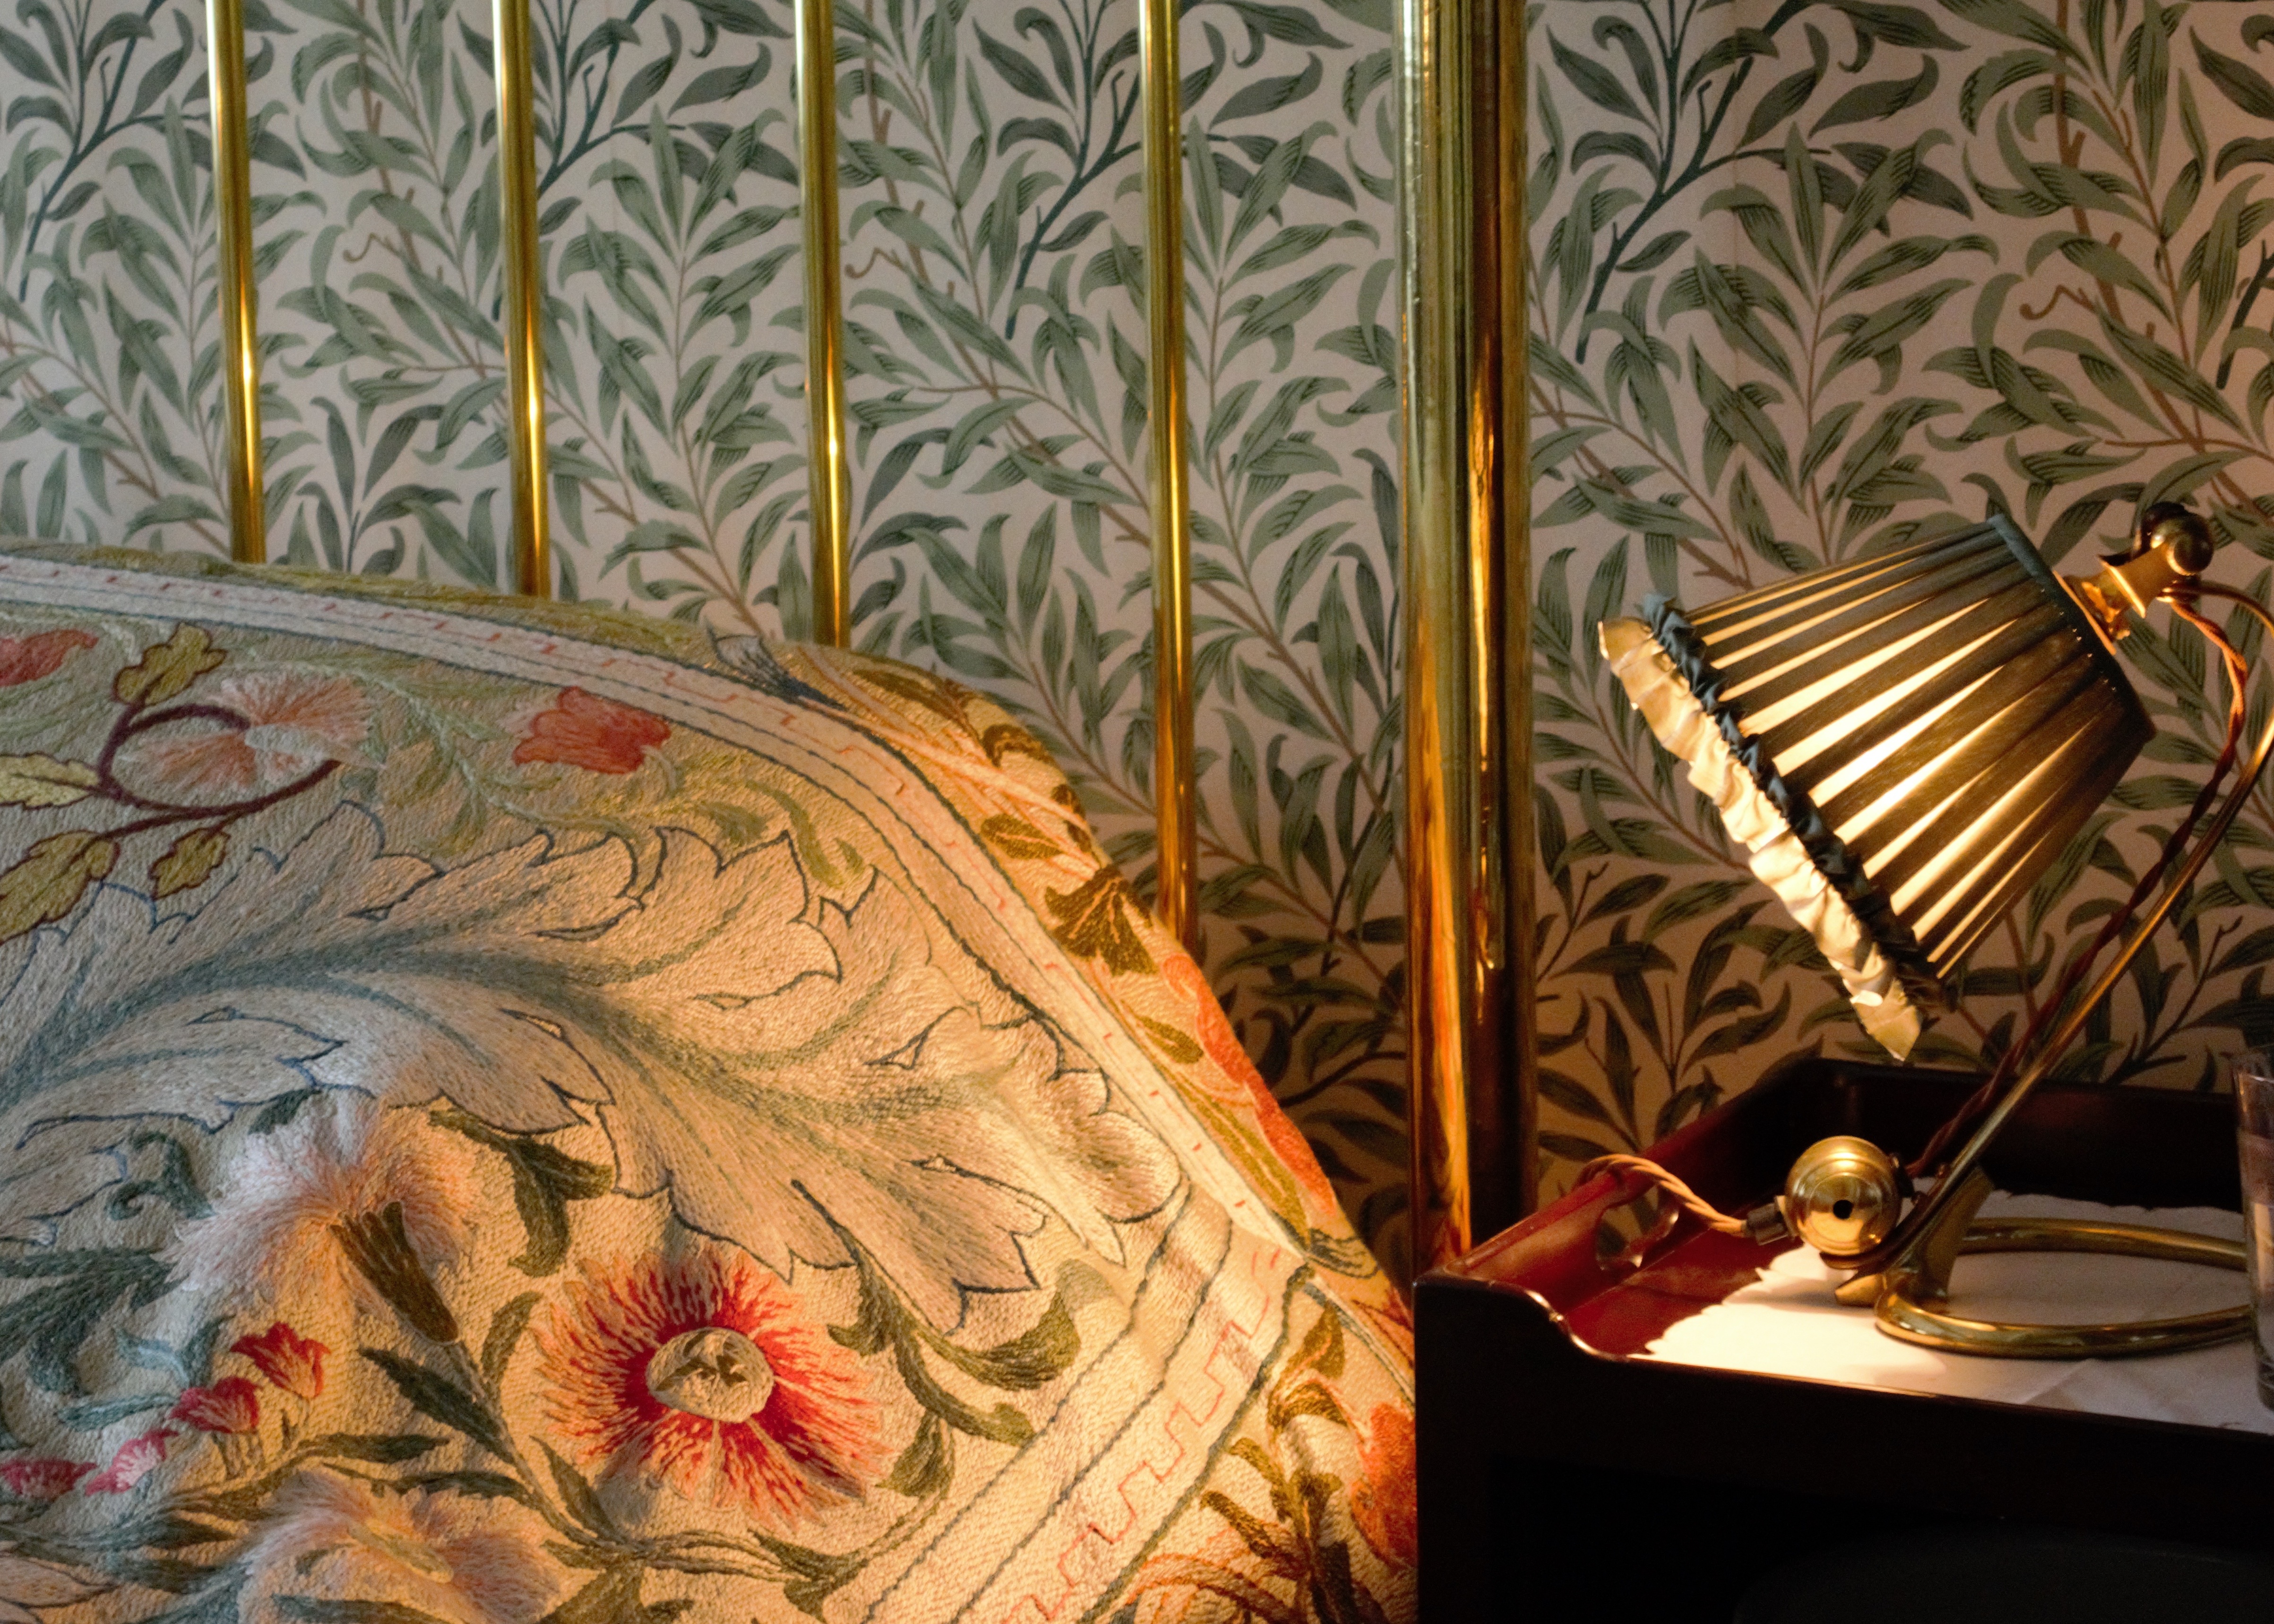
vintage, lamp, bedroom, material, painting, interior design, textile, art, design, mural, wallpaper, tapestry, carving, morris, bedroom interior